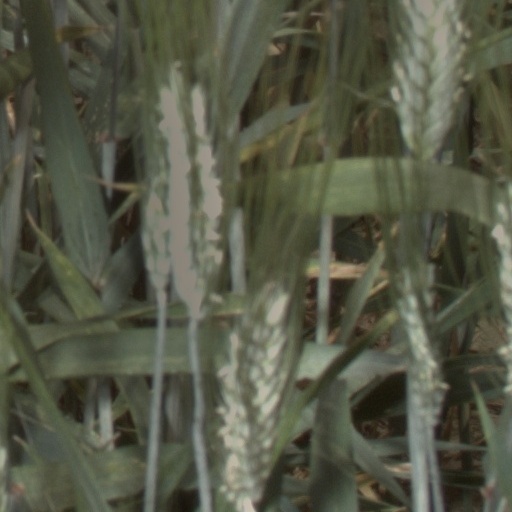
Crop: wheat